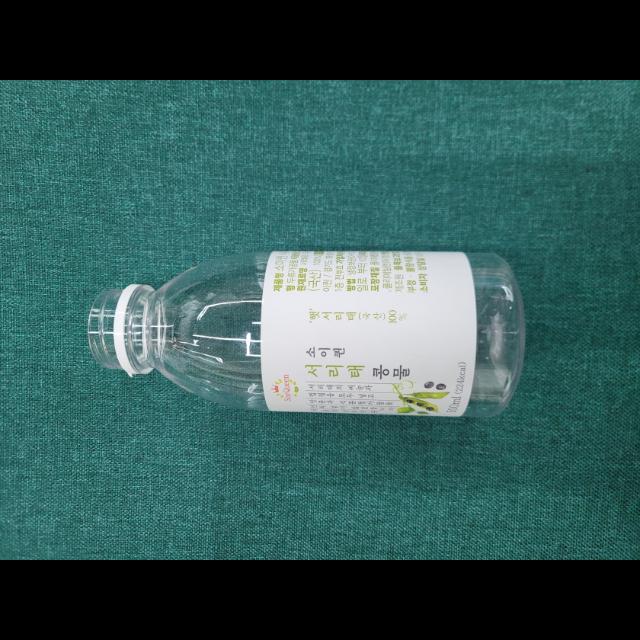
Label: bottles